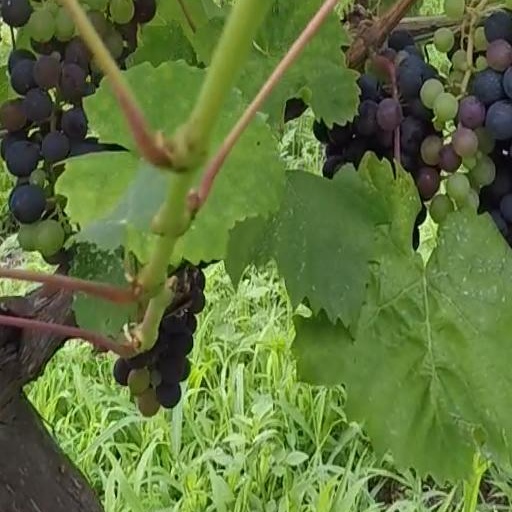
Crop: grape